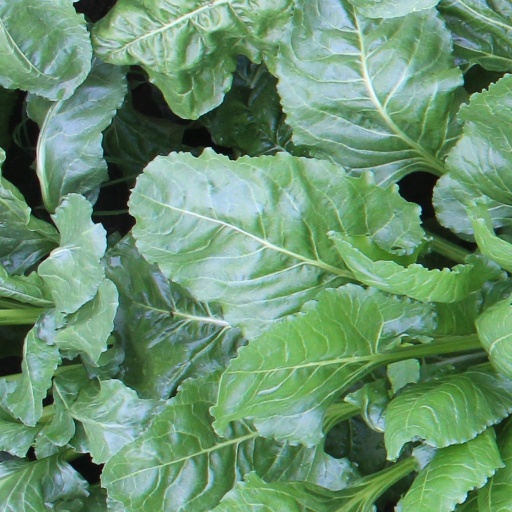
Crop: sugar beet